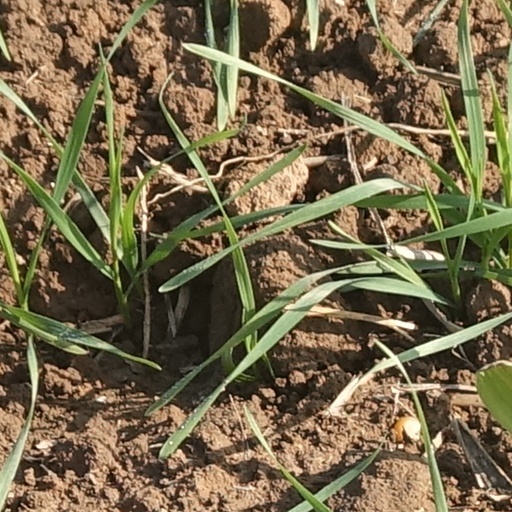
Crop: wheat